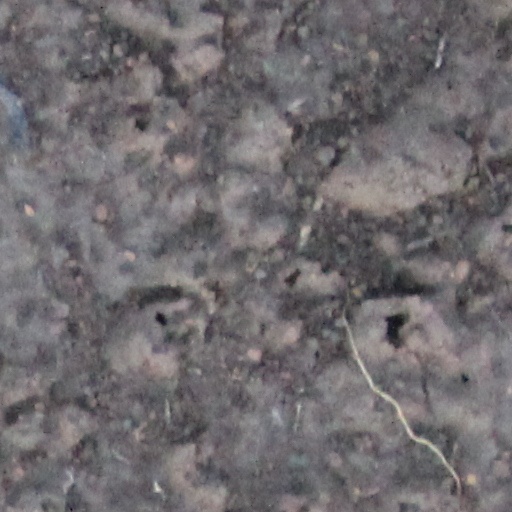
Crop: wheat